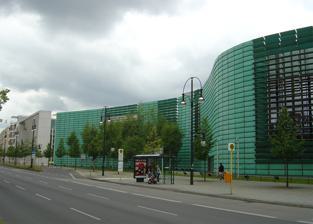
Building: Nordic Embassies (Berlin)
Country: Germany
Year built: 1999
Diplomatic missions of the Nordic countries to Germany, located in Berlin This article relies largely or entirely on a single source . Relevant discussion may be found on the talk page . Please help improve this article by introducing  citations to additional sources . Find sources: "Nordic Embassies" Berlin – news · newspapers · books · scholar · JSTOR ( August 2024 ) Diplomatic mission Nordic Embassies, Berlin Denmark Finland Iceland Norway Sweden Location Berlin Address Rauchstraße 1 Coordinates 52°30′31″N 13°21′02″E / 52.50861°N 13.35056°E / 52.50861; 13.35056 Nordic Embassies behind the copper facade The Nordic Embassies in Berlin are the diplomatic missions of the Nordic countries to Germany , located in a common building complex, the Pan Nordic Building . The building complex was designed by the architects Alfred Berger and Tiina Parkkinen and completed in 1999. The building comprises six individual buildings enveloped by a green, copper clad, snaking wall. Of the six buildings five are the embassies of Denmark , Iceland , Norway , Sweden and Finland , arranged geographically. The remaining building is a communal building called the Felleshus, which includes the entrance to the complex, an auditorium and a canteen. Architects: Complex and Felleshus (communal space) - Berger and Parkkinen Denmark - 3XN Iceland - PK Hönnun Norway - Snøhetta Sweden - Wingårdh Arkitektkontor Finland - Viiva Arkkitehtuuri Oy See also List of diplomatic missions of the Nordic countries References